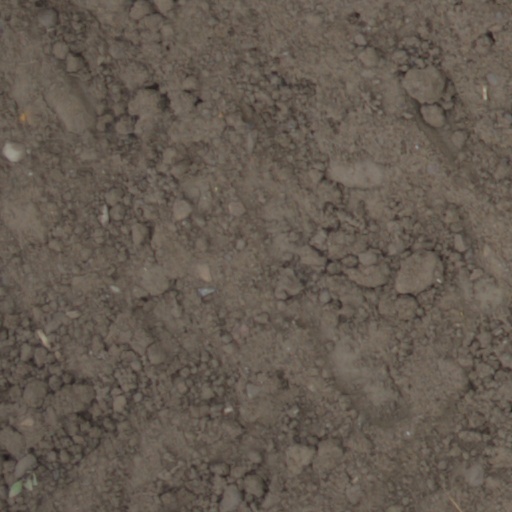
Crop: wheat